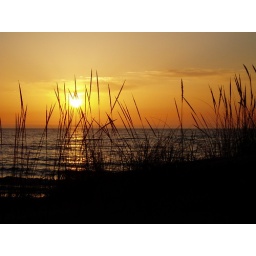
beach grass on the lake shore, had to get on by stomach for this shot.